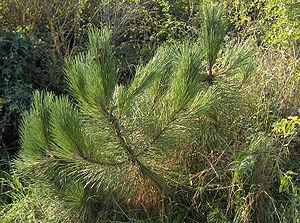
Montendre est une commune du sud-ouest de la France, située dans le département de la Charente-Maritime. Ses habitants sont appelés les Montendrais et les Montendraises.
Les cent espèces envahissantes parmi les plus nuisibles du monde sont recensées dans une liste élaborée par le Groupe de spécialistes des espèces envahissantes de la Commission de la sauvegarde des espèces de l'Union internationale pour la conservation de la nature, dans le but de sensibiliser sur la complexité, l'importance et les effets des espèces exotiques envahissantes. Cette liste est citée dans diverses publications scientifiques.